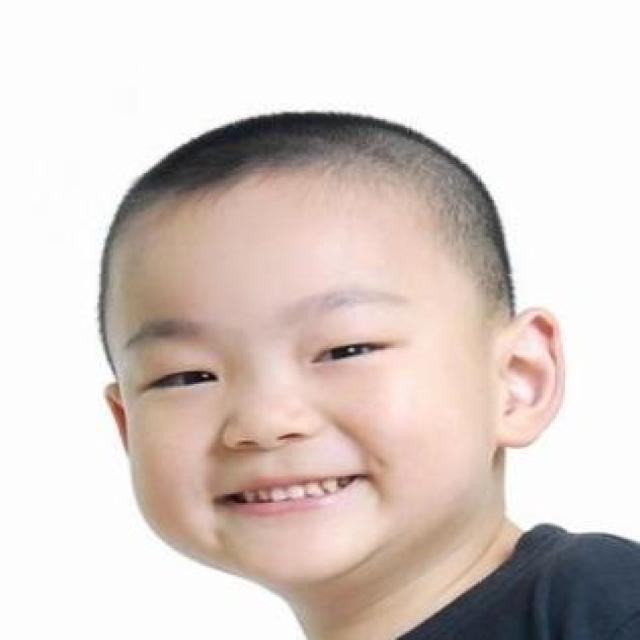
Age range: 0-12